History of Toronto

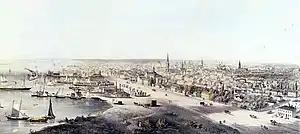
View of Toronto in 1854

Toronto was founded as the Town of York and capital of Upper Canada in 1793 after the Mississaugas sold the land to the British in the Toronto Purchase. For over 12,000 years, Indigenous People have lived in the Toronto area. The ancestors of the Huron-Wendat were the first known groups to establish agricultural villages in the area about 1,600 years ago.